La serpiente de cascabel

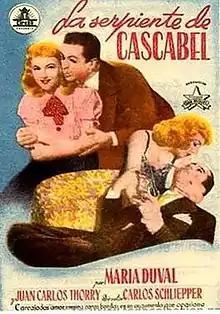

La serpiente de cascabel ( "The rattlesnake") is a 1948 Argentine comedy film of the classical era of Argentine cinema, directed by Carlos Schlieper and written by Eduardo Antón and Ariel Cortazzo. It was premiered on March 17, 1948.